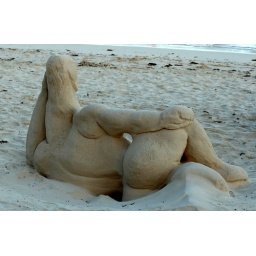
Voluptuous sand sculpture on the beach in Tulum